Feliks Ankerstein

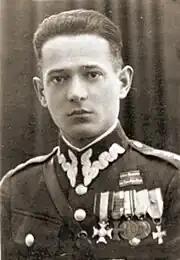
Feliks Ankerstein

Feliks Józef Ankerstein (1897 – ? 1955) was a Polish Army major and intelligence officer.